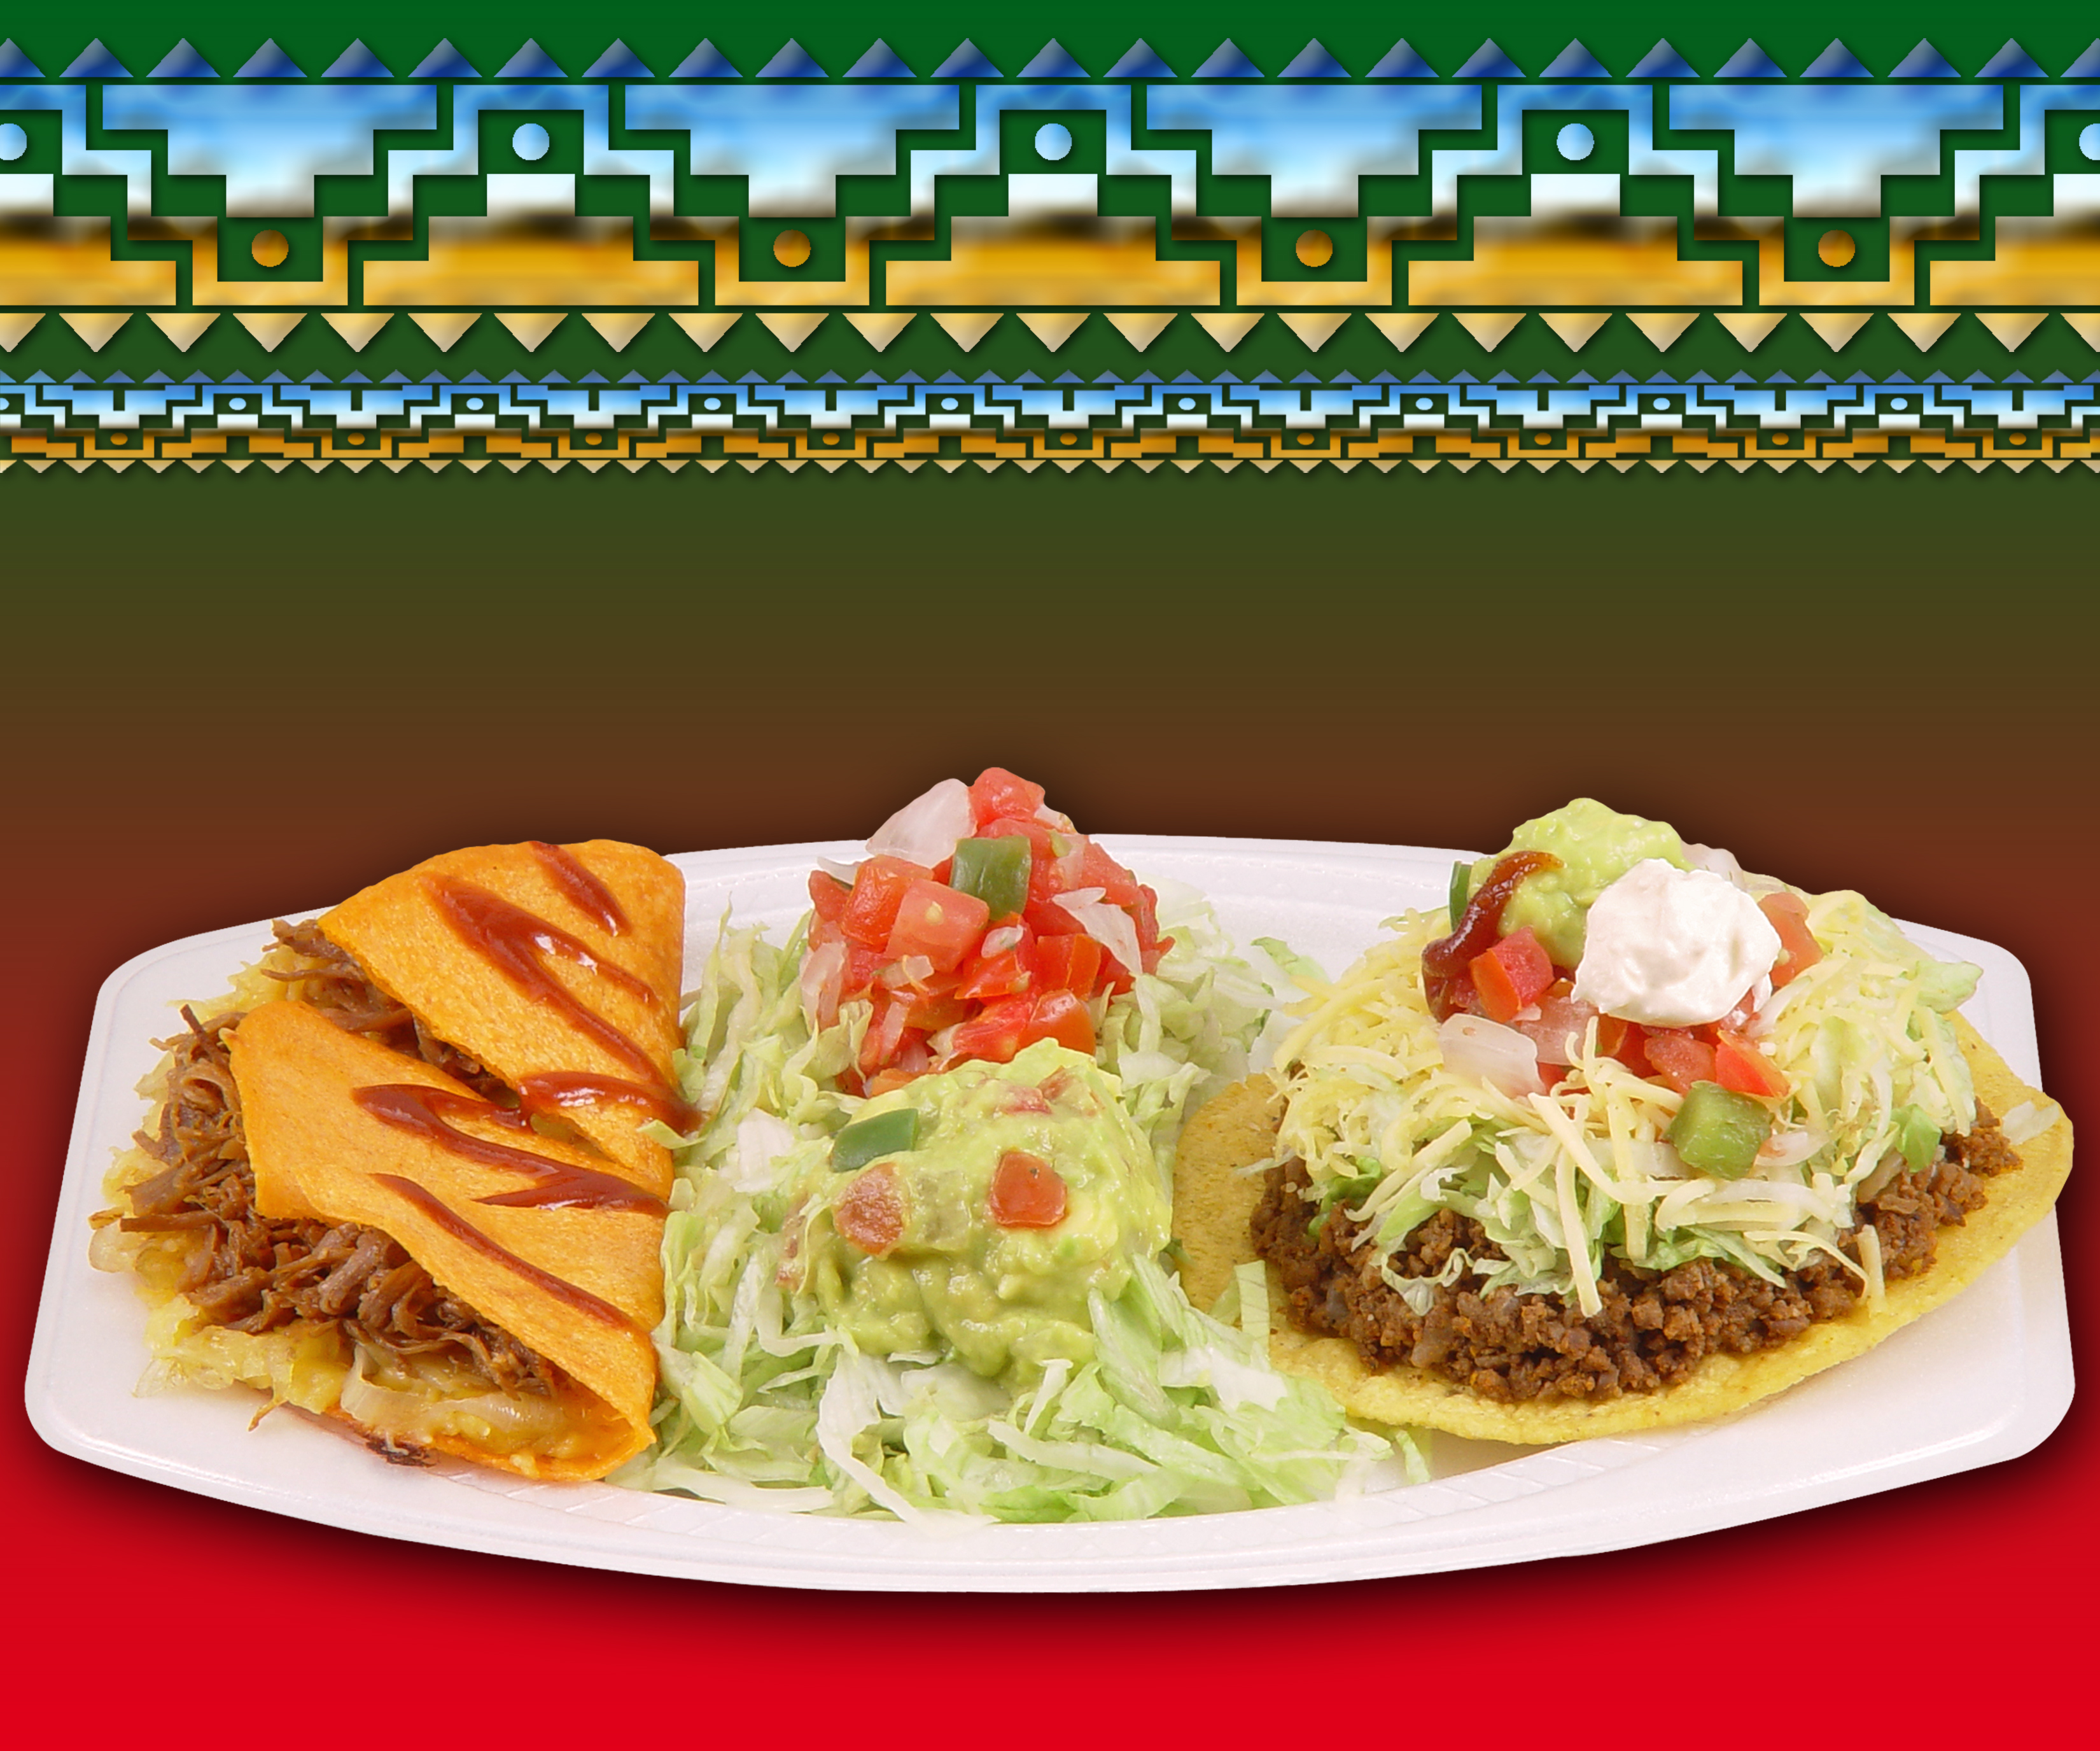
tostada, mexican, mexico, meat, food, aguacate, guacamole, cheese, taco, salad, tomato, dish, cuisine, ingredient, recipe, Chalupa, produce, comfort food, mexican food, meal, fast food, Panucho, side dish, american food, flatbread, Latin american food, finger food, Tex mex food, junk food, breakfast, lunch, nachos, baked goods